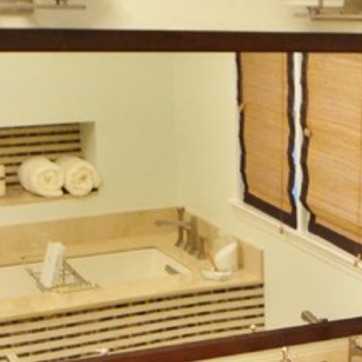
Material: mirror